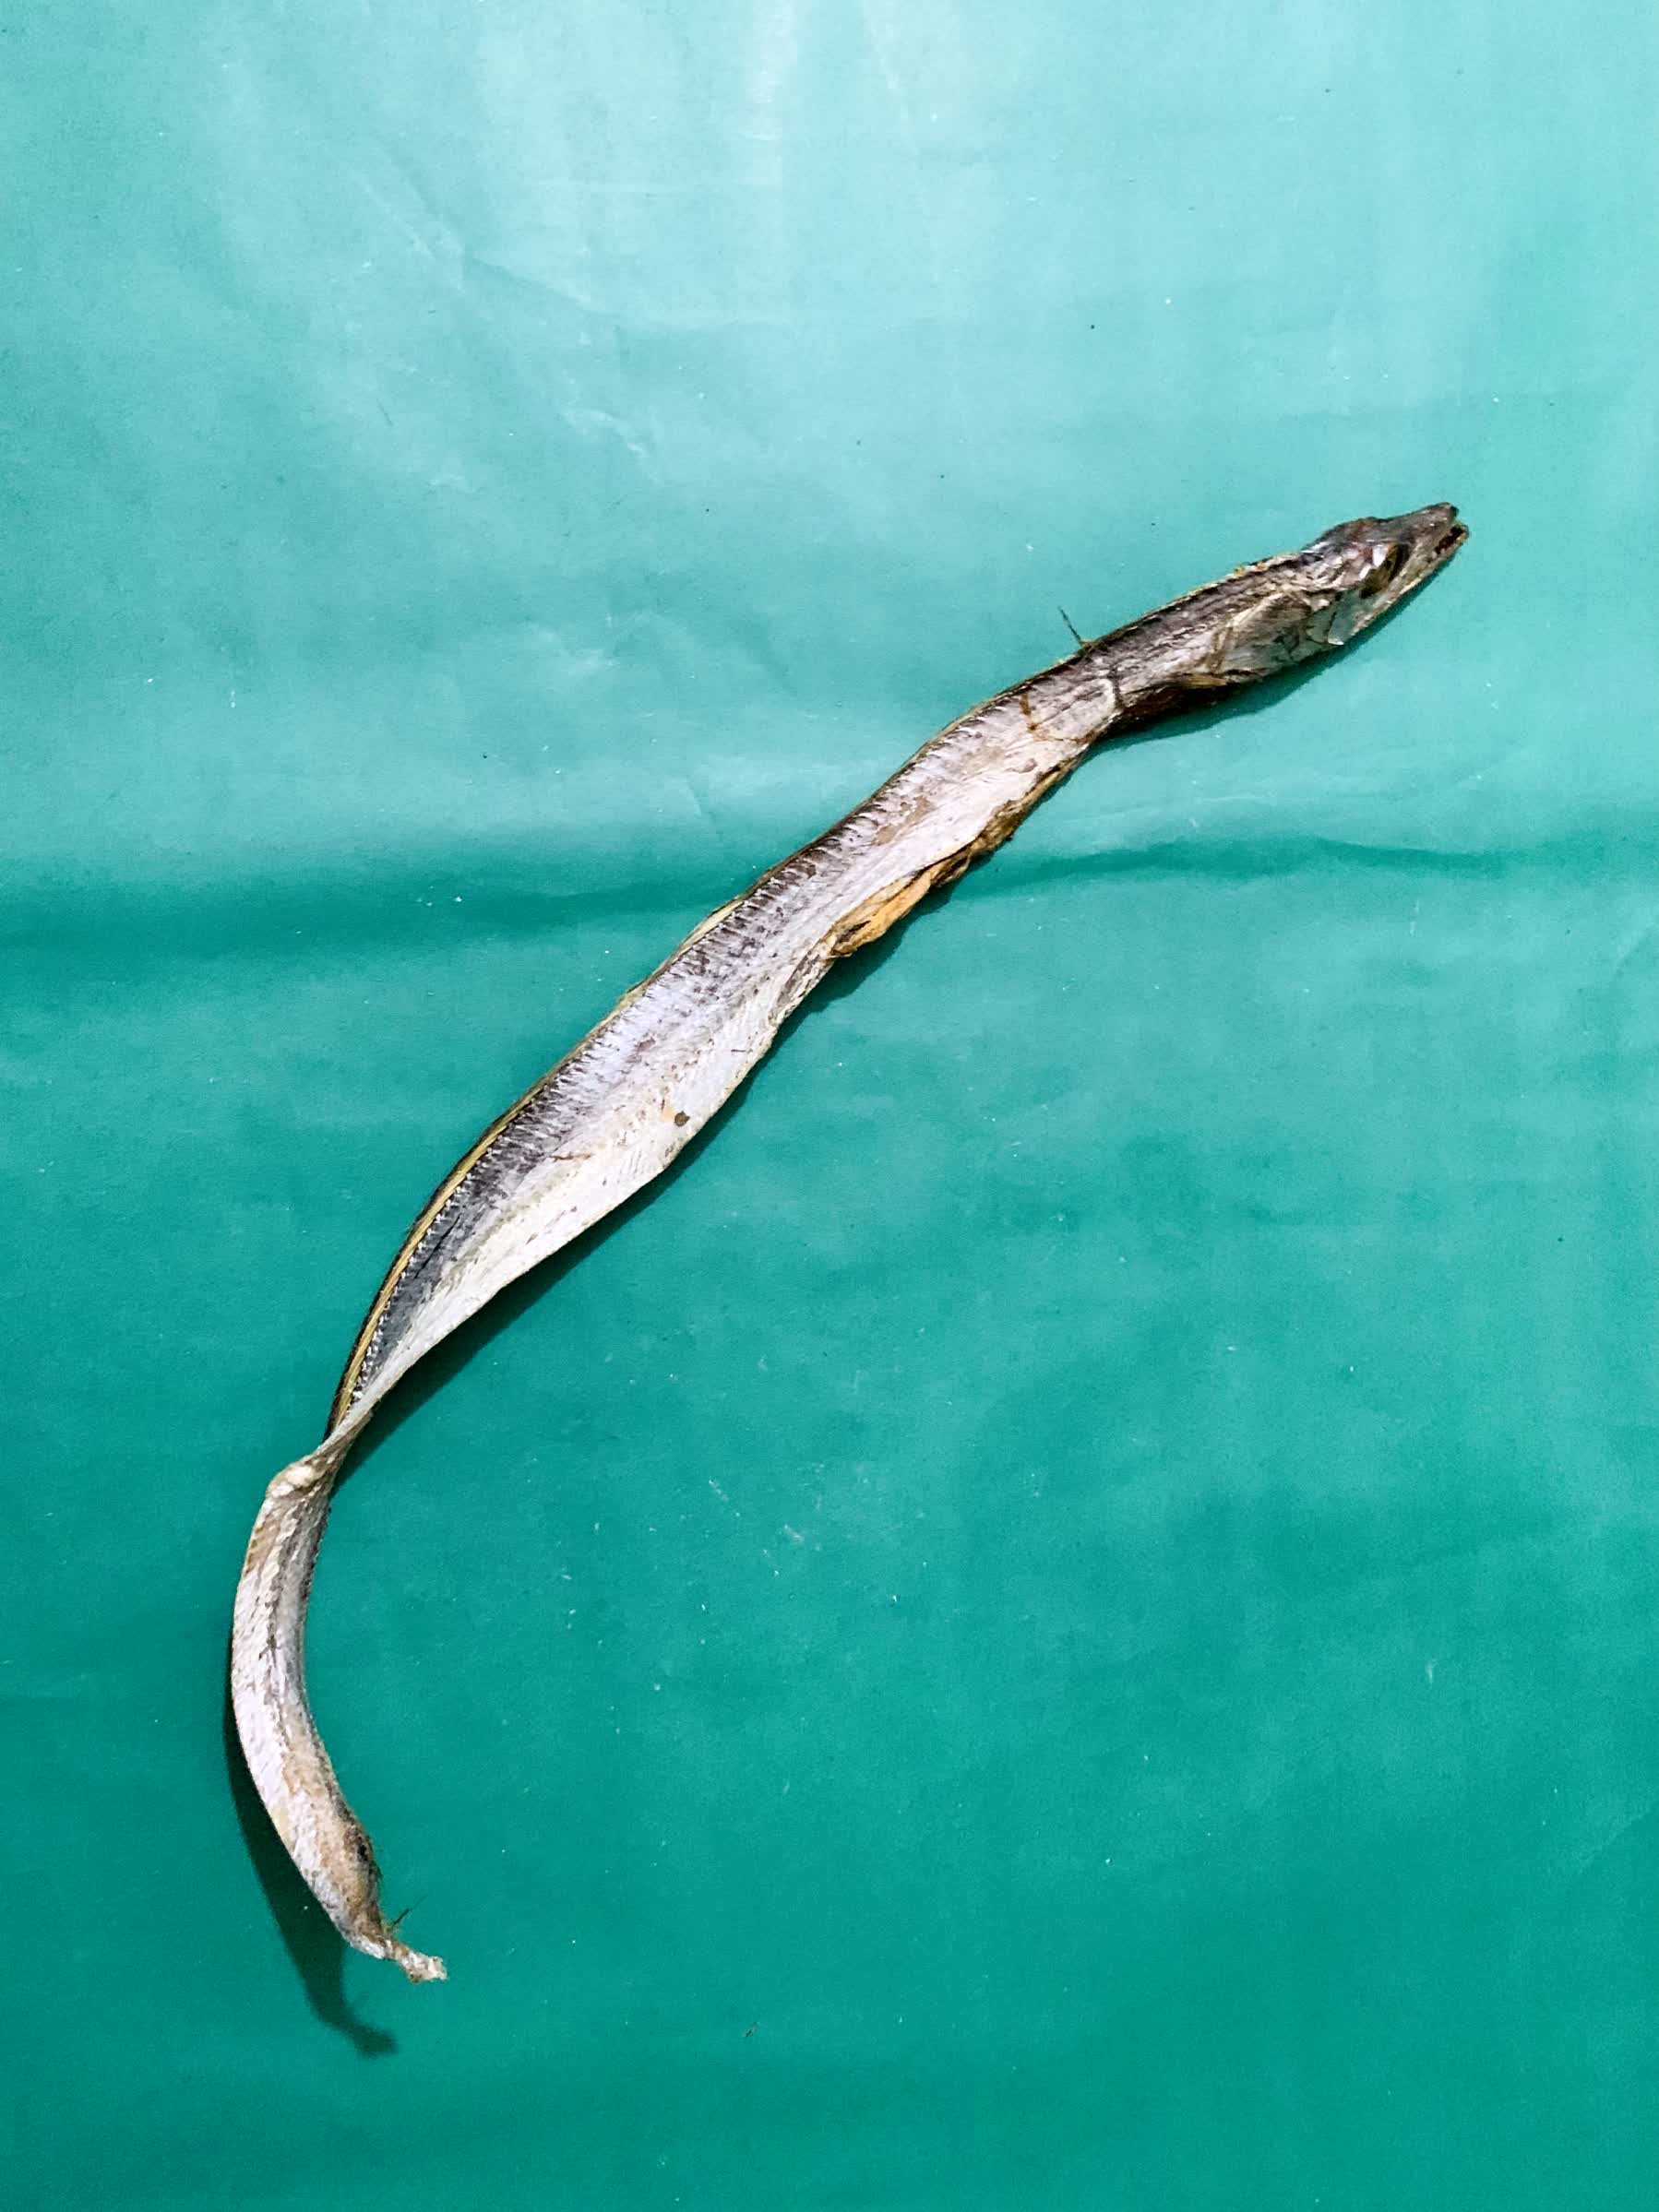
Species: Churi